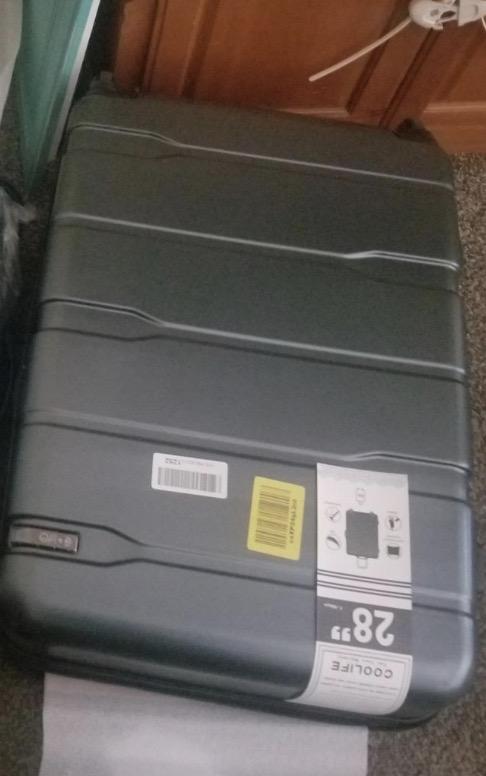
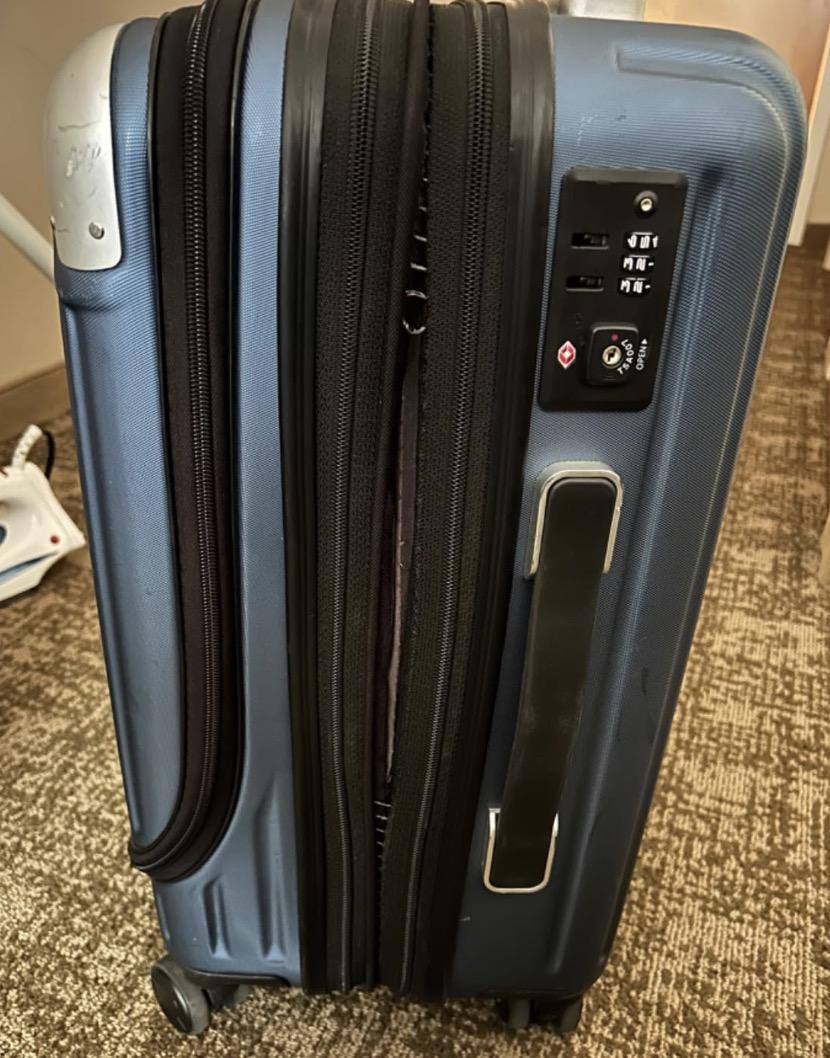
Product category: items_tea
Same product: no